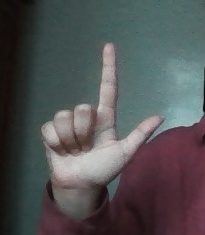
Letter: laam